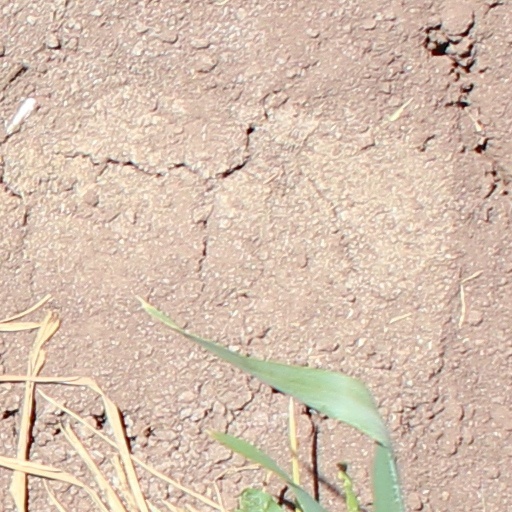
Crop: wheat